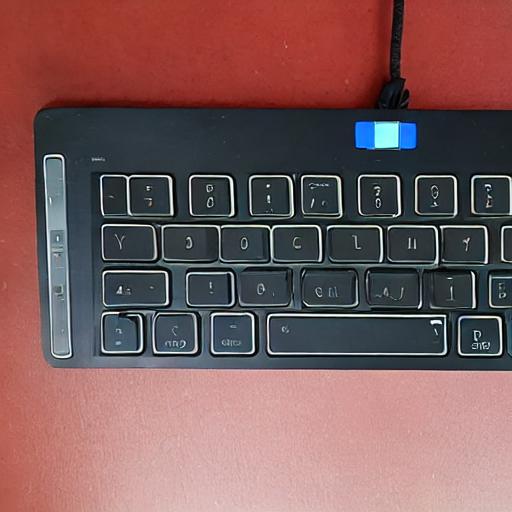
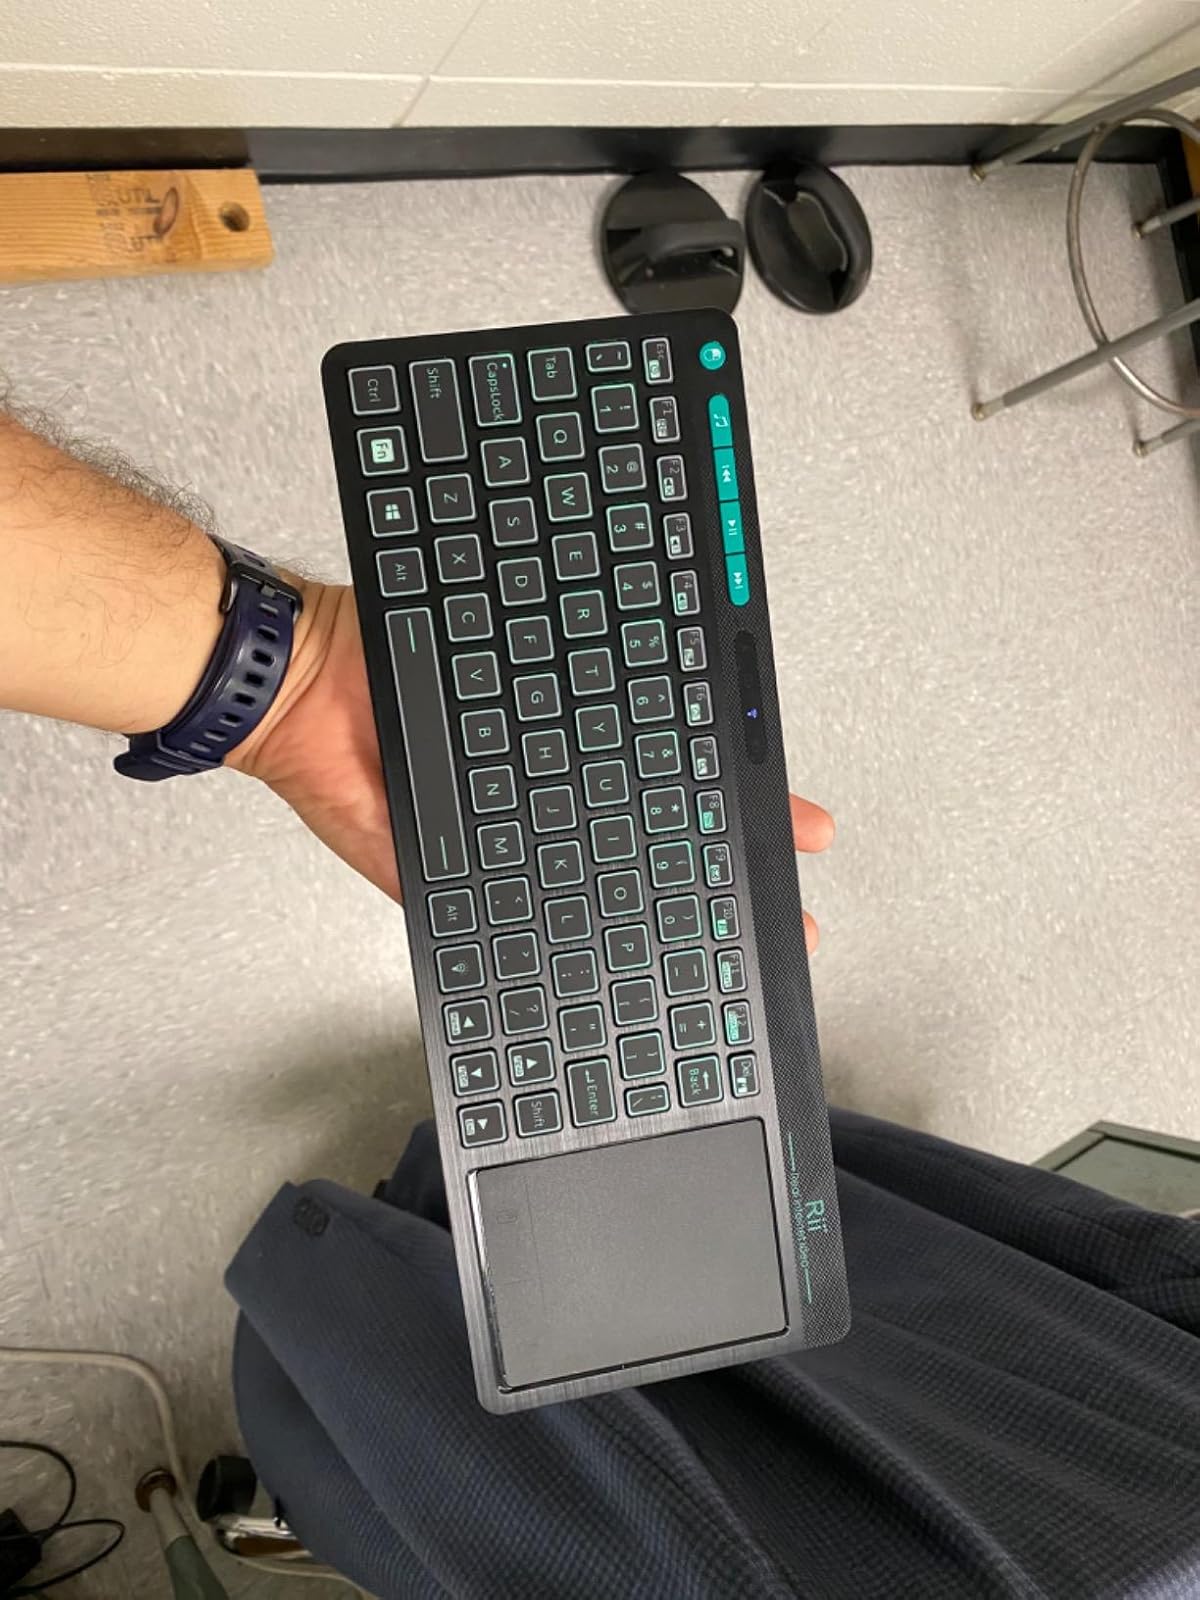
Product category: keyboard
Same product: no